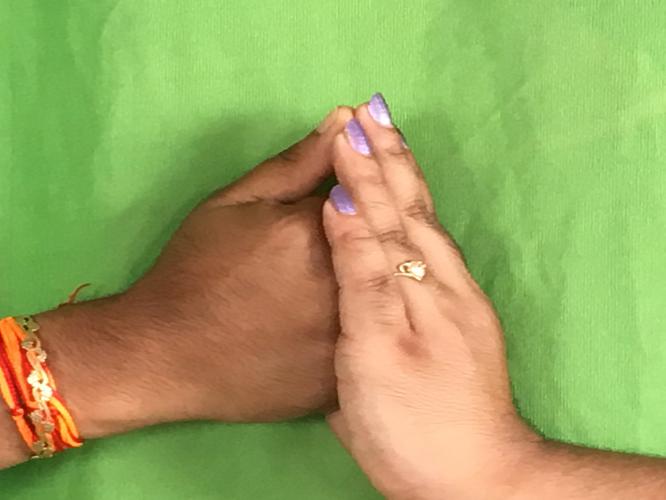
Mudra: Shanka
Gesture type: double_hand